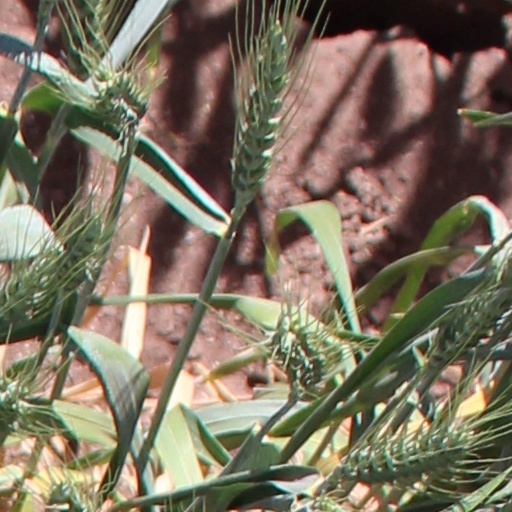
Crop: wheat